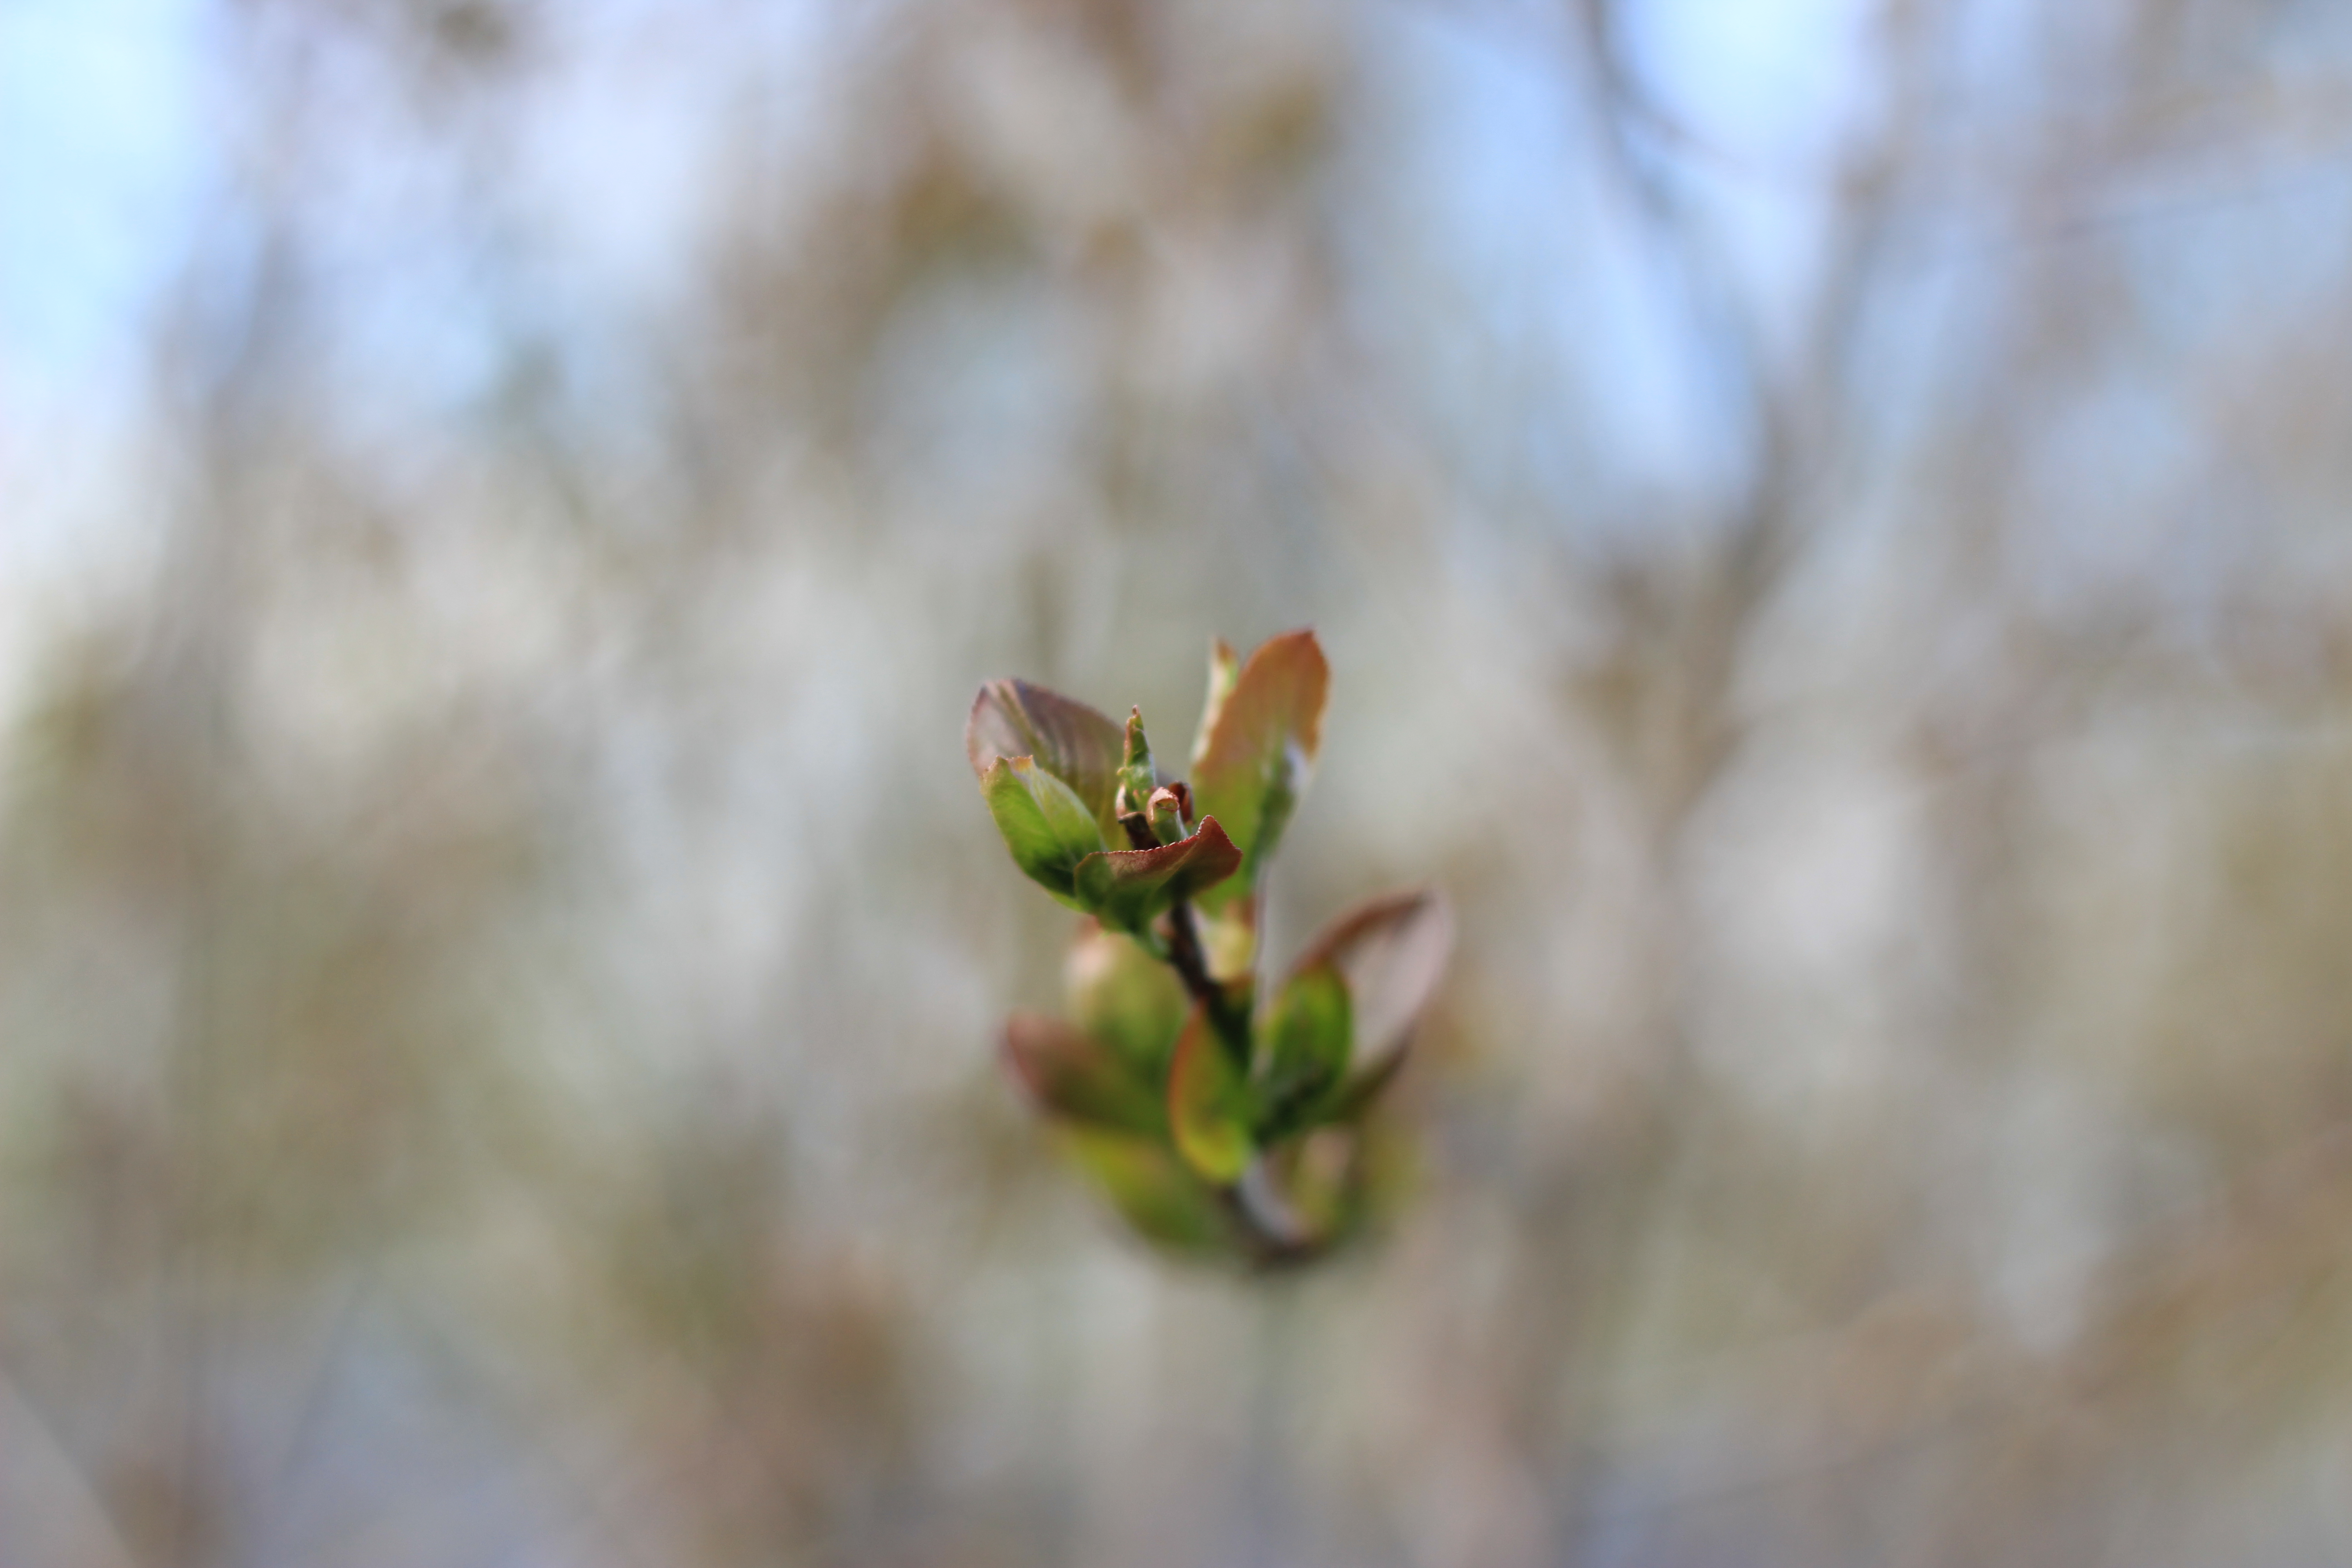
spring, shoot, leaves, leaf, branch, tree, bush, vegetable garden, garden, raspberries, berries, plant, sky, twig, terrestrial plant, natural landscape, wood, grass, flowering plant, petal, bud, Pedicel, macro photography, blossom, plant stem, landscape, art